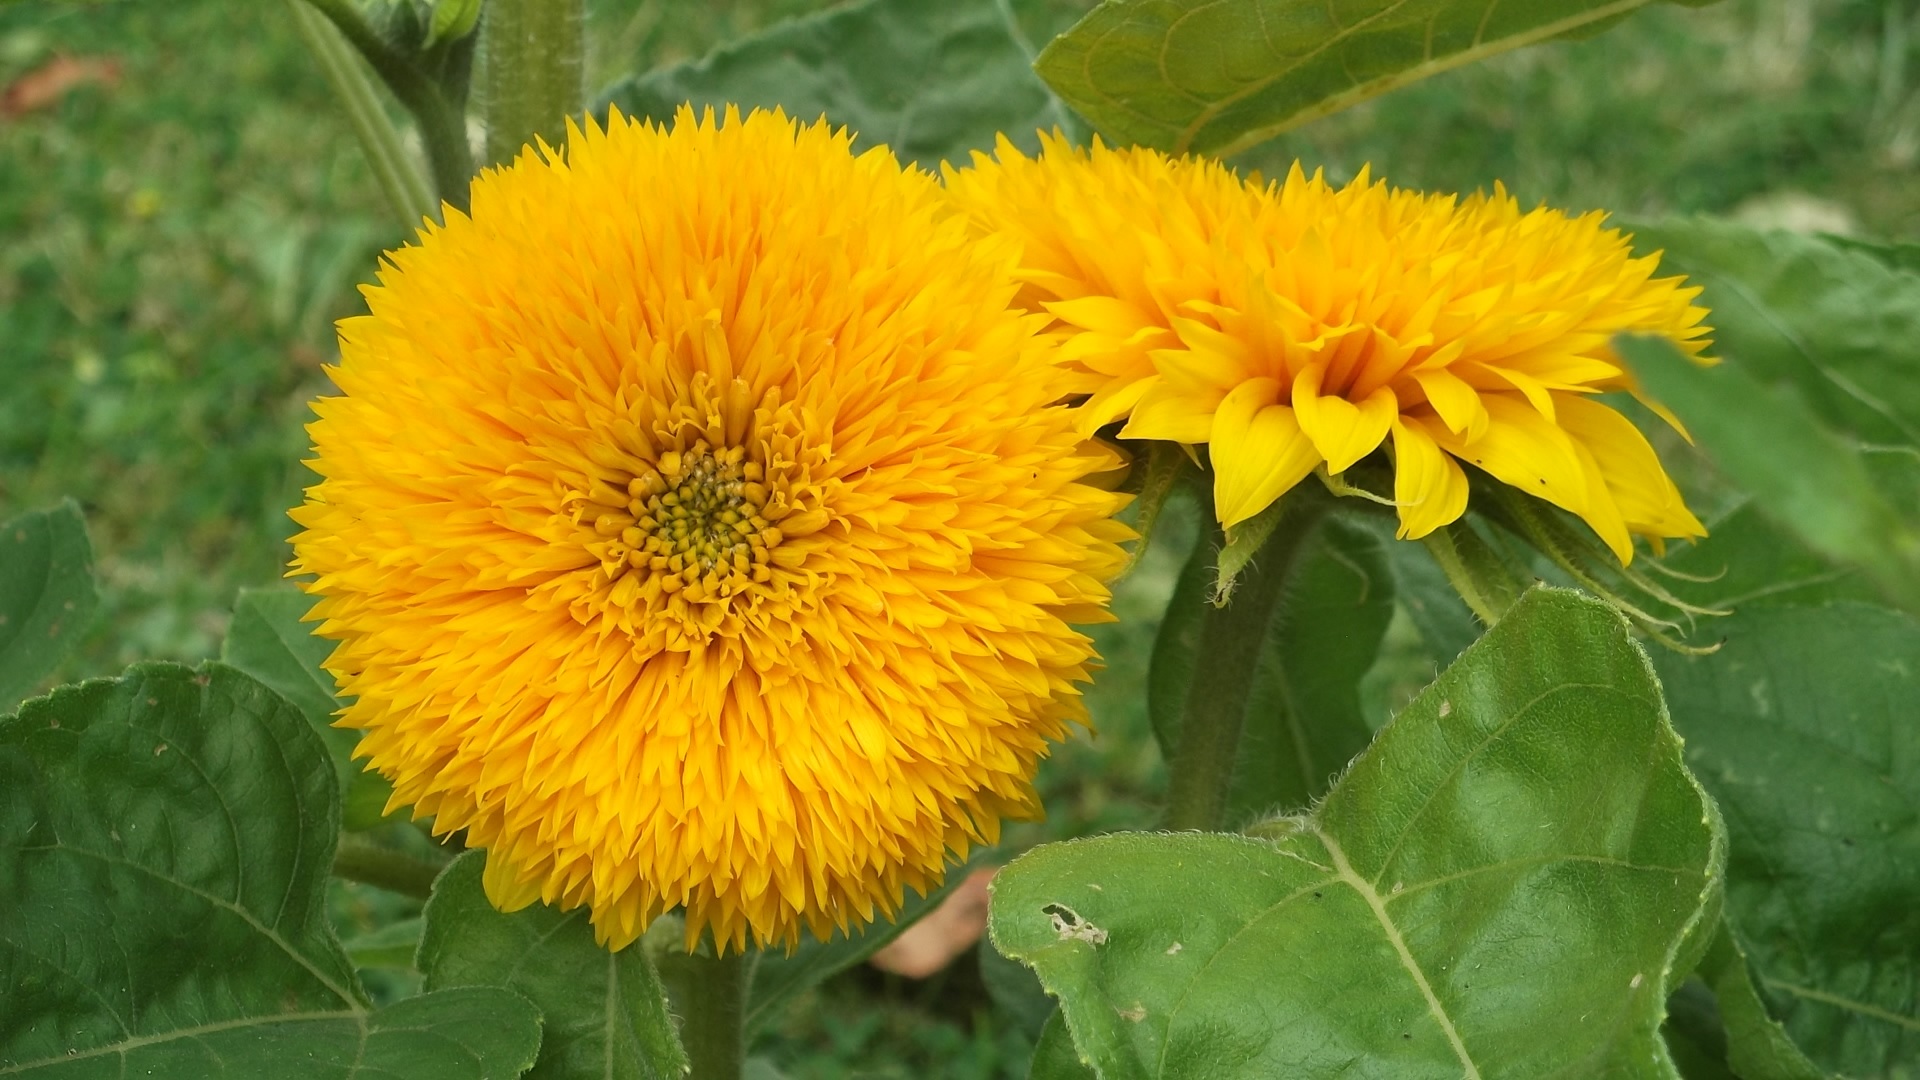
plant, field, dandelion, flower, summer, herb, botany, yellow, flora, sunflower, wildflower, bright, flowering plant, daisy family, annual plant, land plant